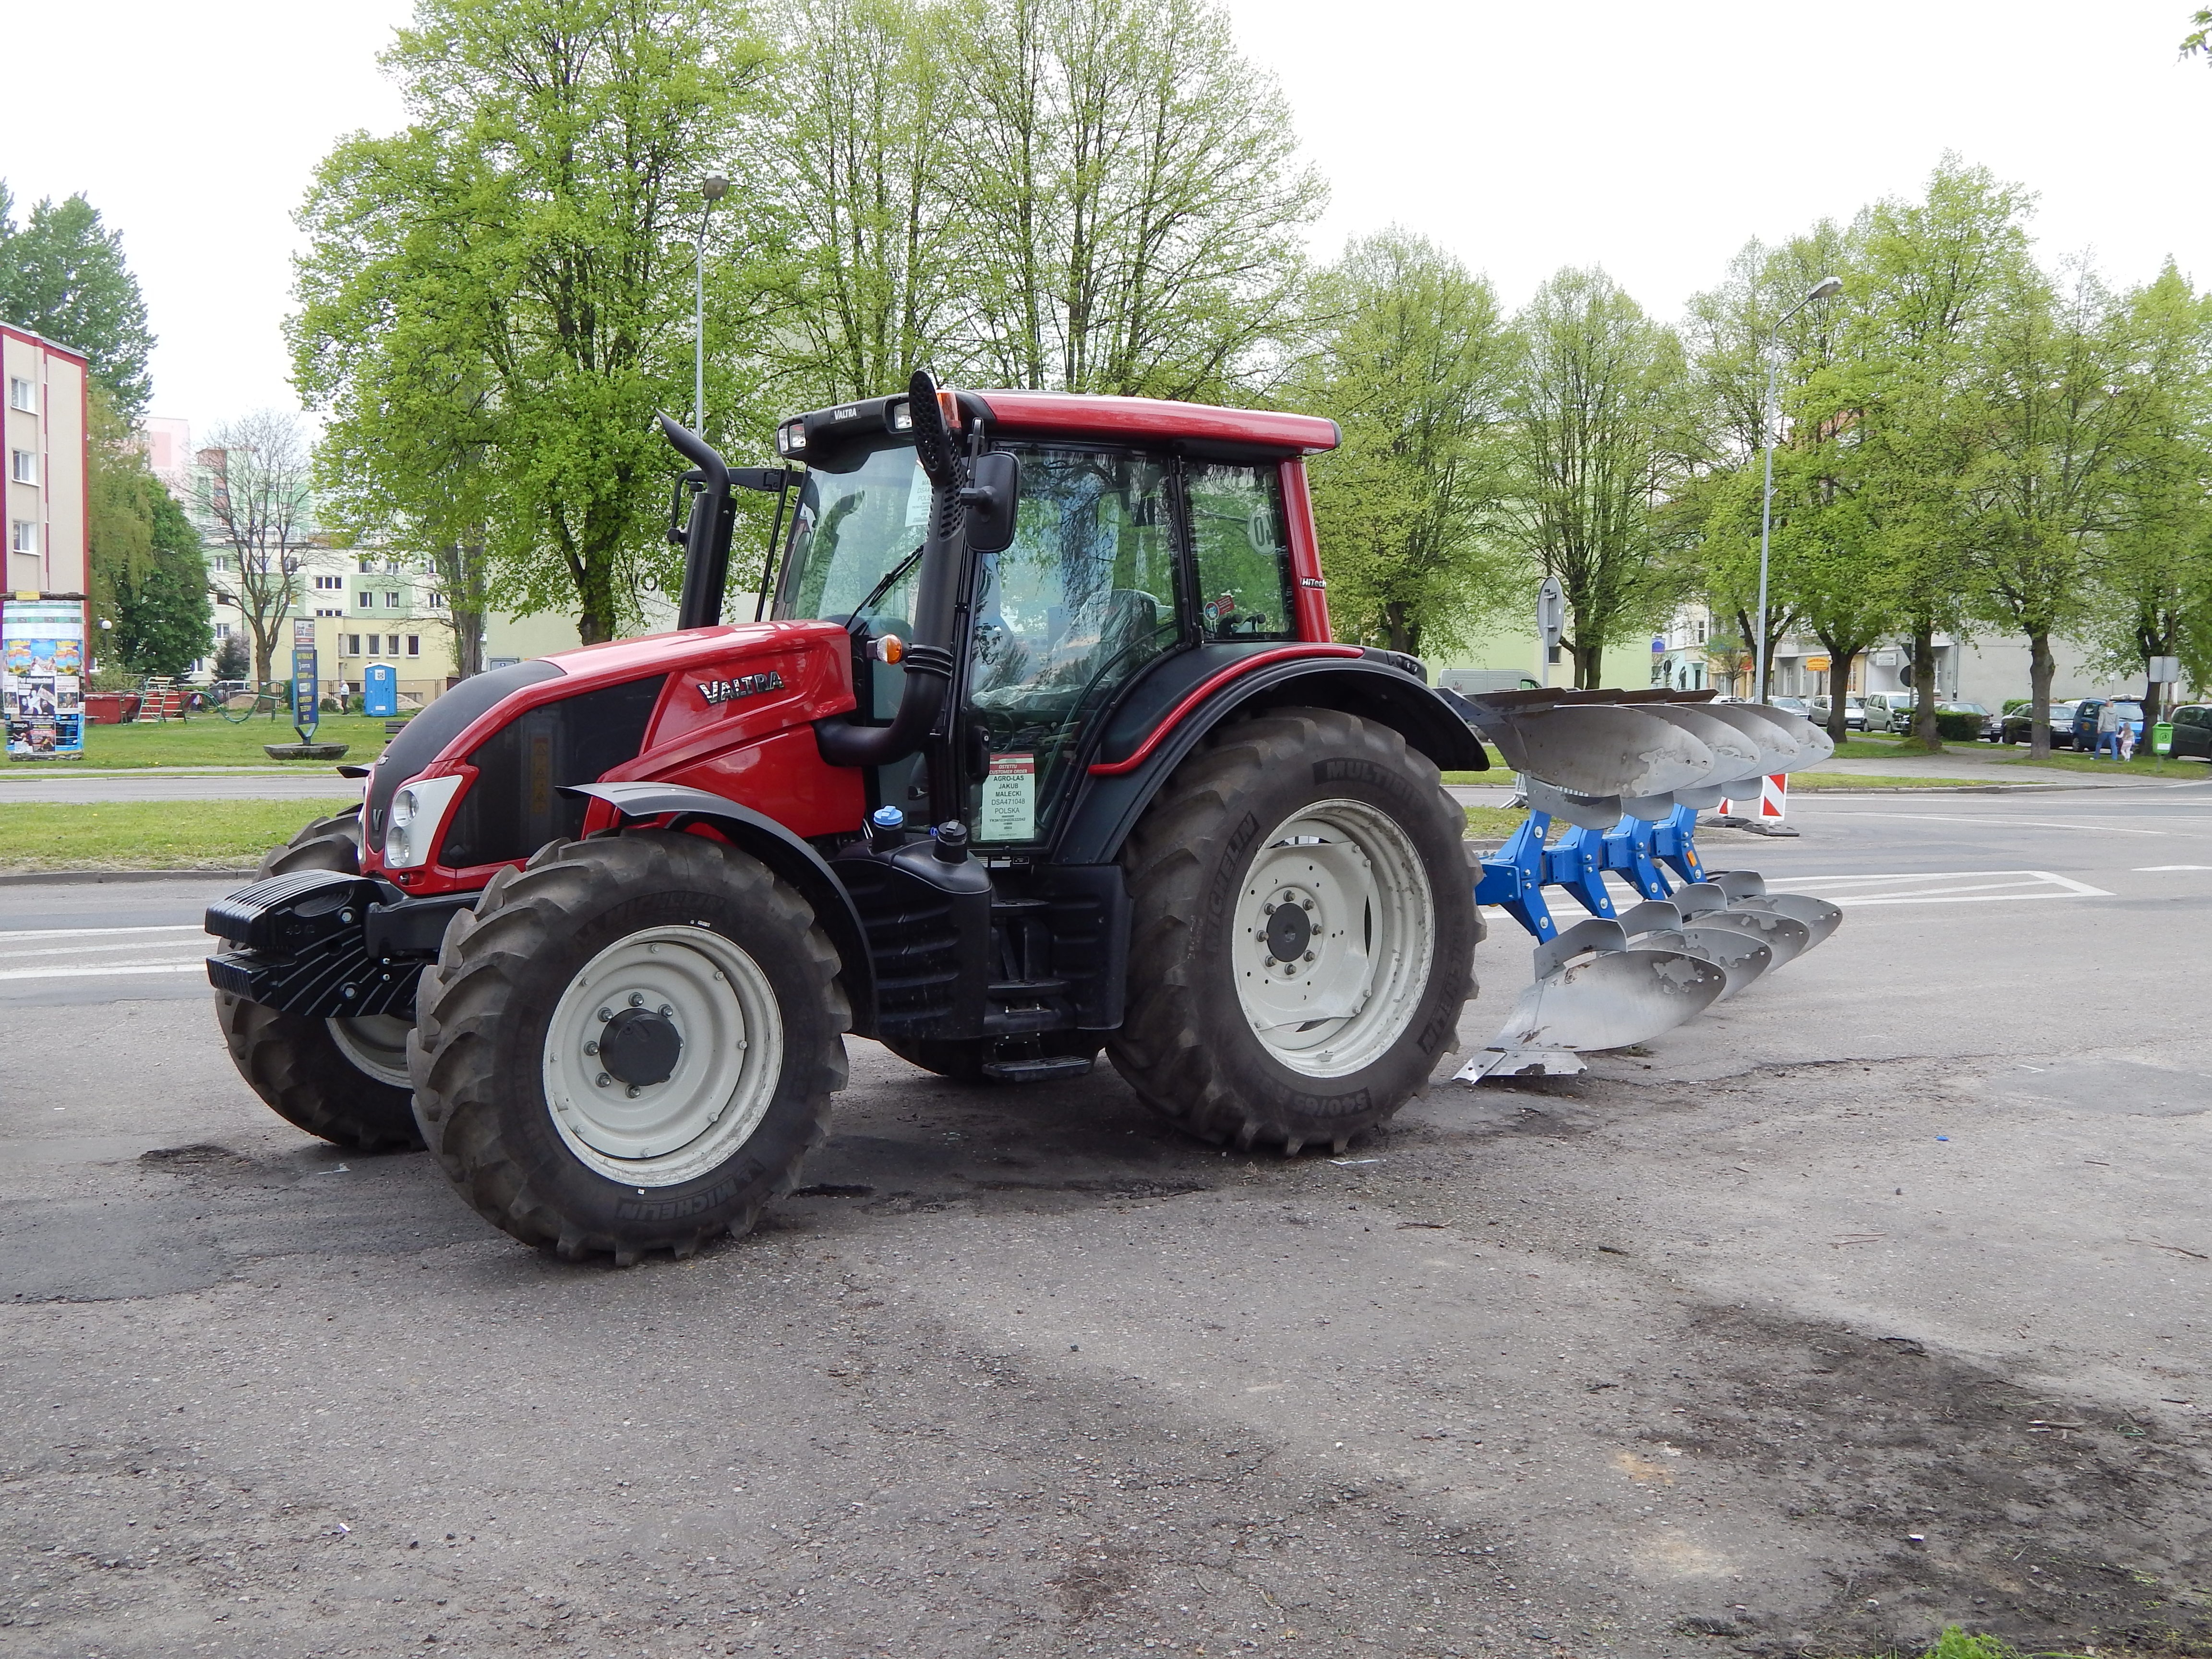
tractor, field, asphalt, vehicle, agriculture, agricultural machinery, the vehicle, land vehicle